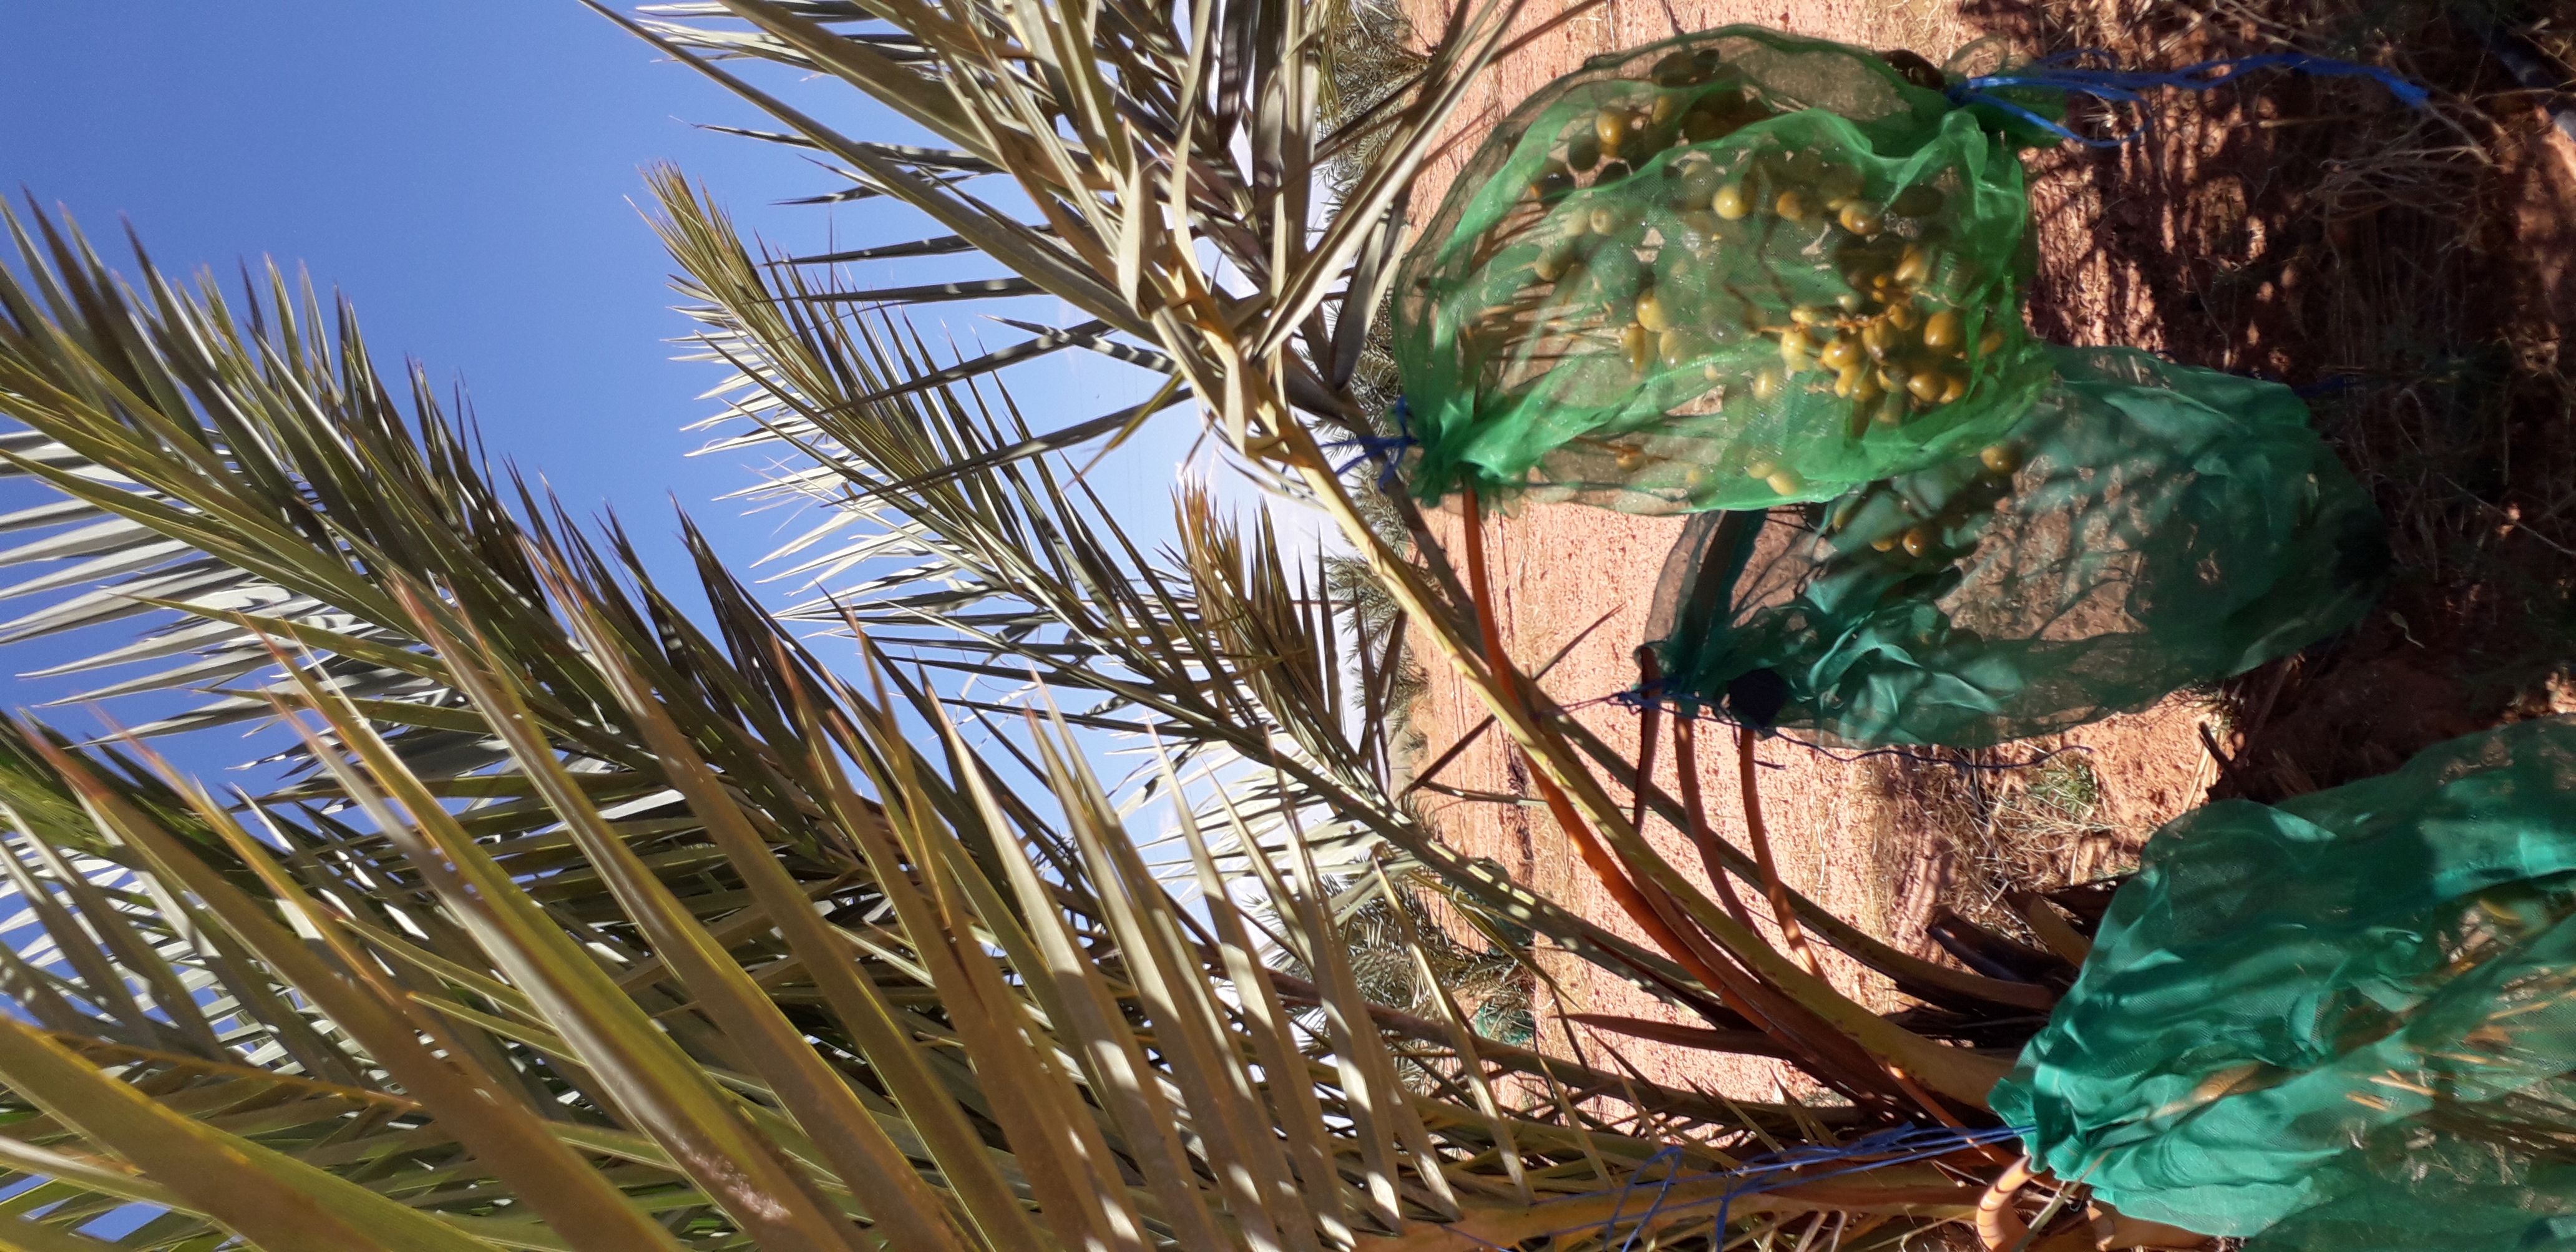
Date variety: Boufagous